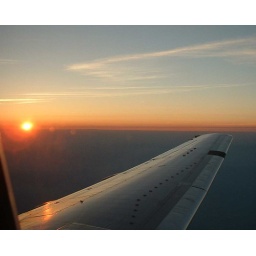
Sunset from my airplane headed home from St. Louis in May 2003.